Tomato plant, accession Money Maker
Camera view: horizontal (90 deg, fisheye); turntable rotation: 150 degrees
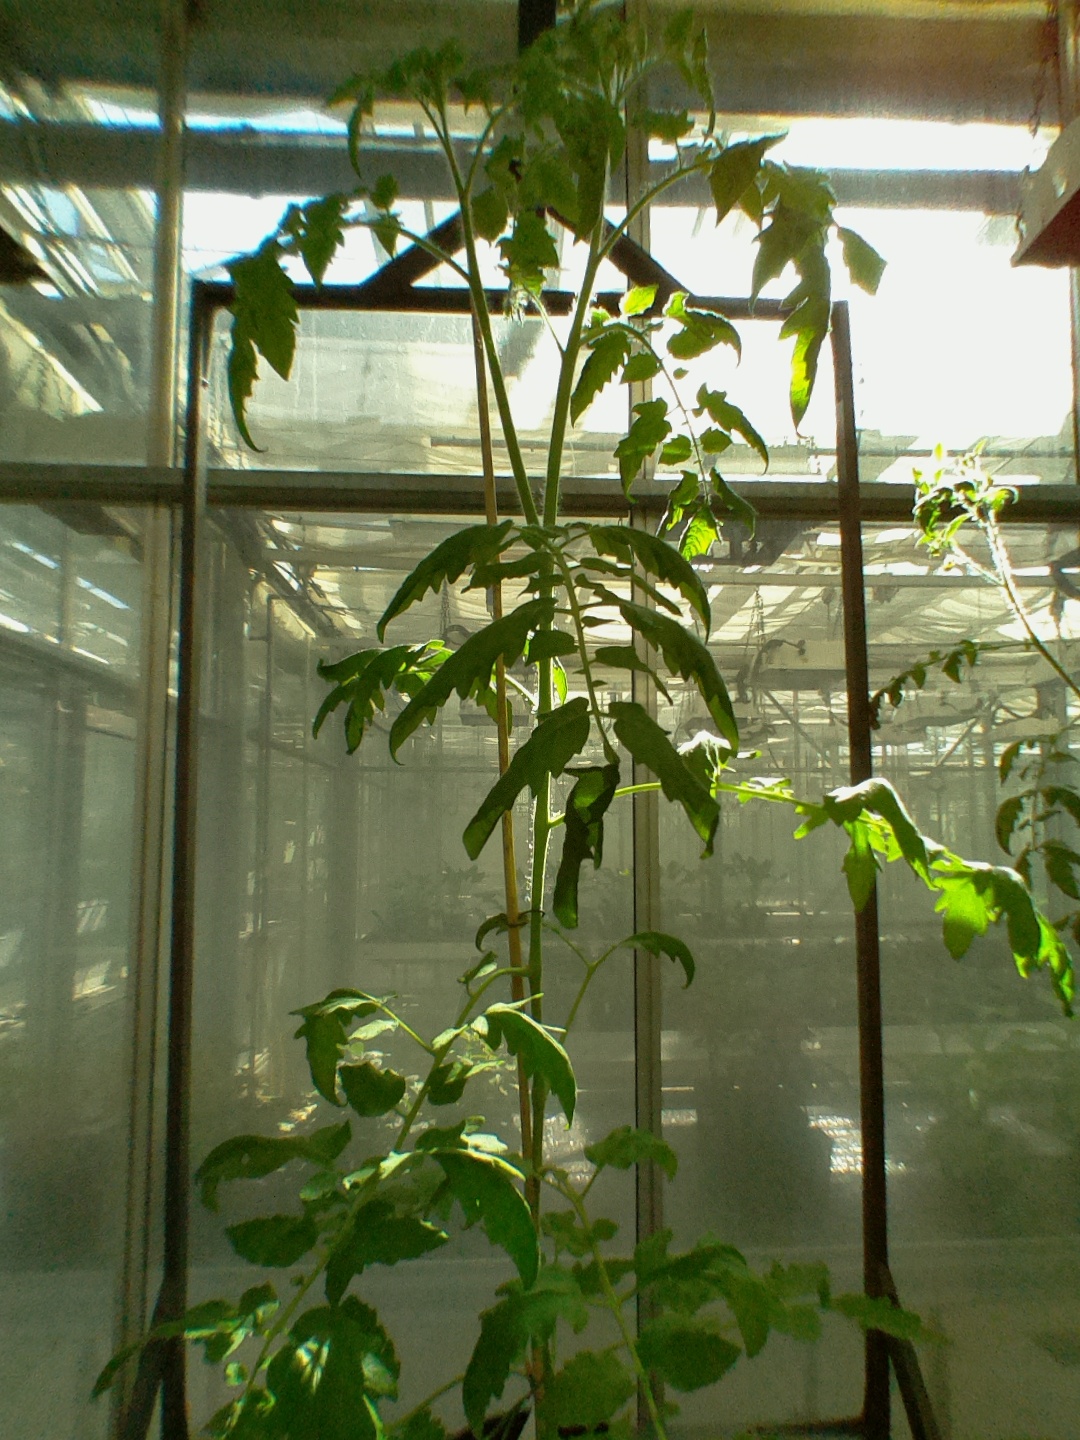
BBCH growth stage 60: First flowers open